Stjørdalselva

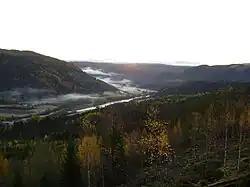
Stjørdalen valley with Stjørdalselva

The European route E14 highway and the Meråker Line railway follow the river from its source the entire length of the river.